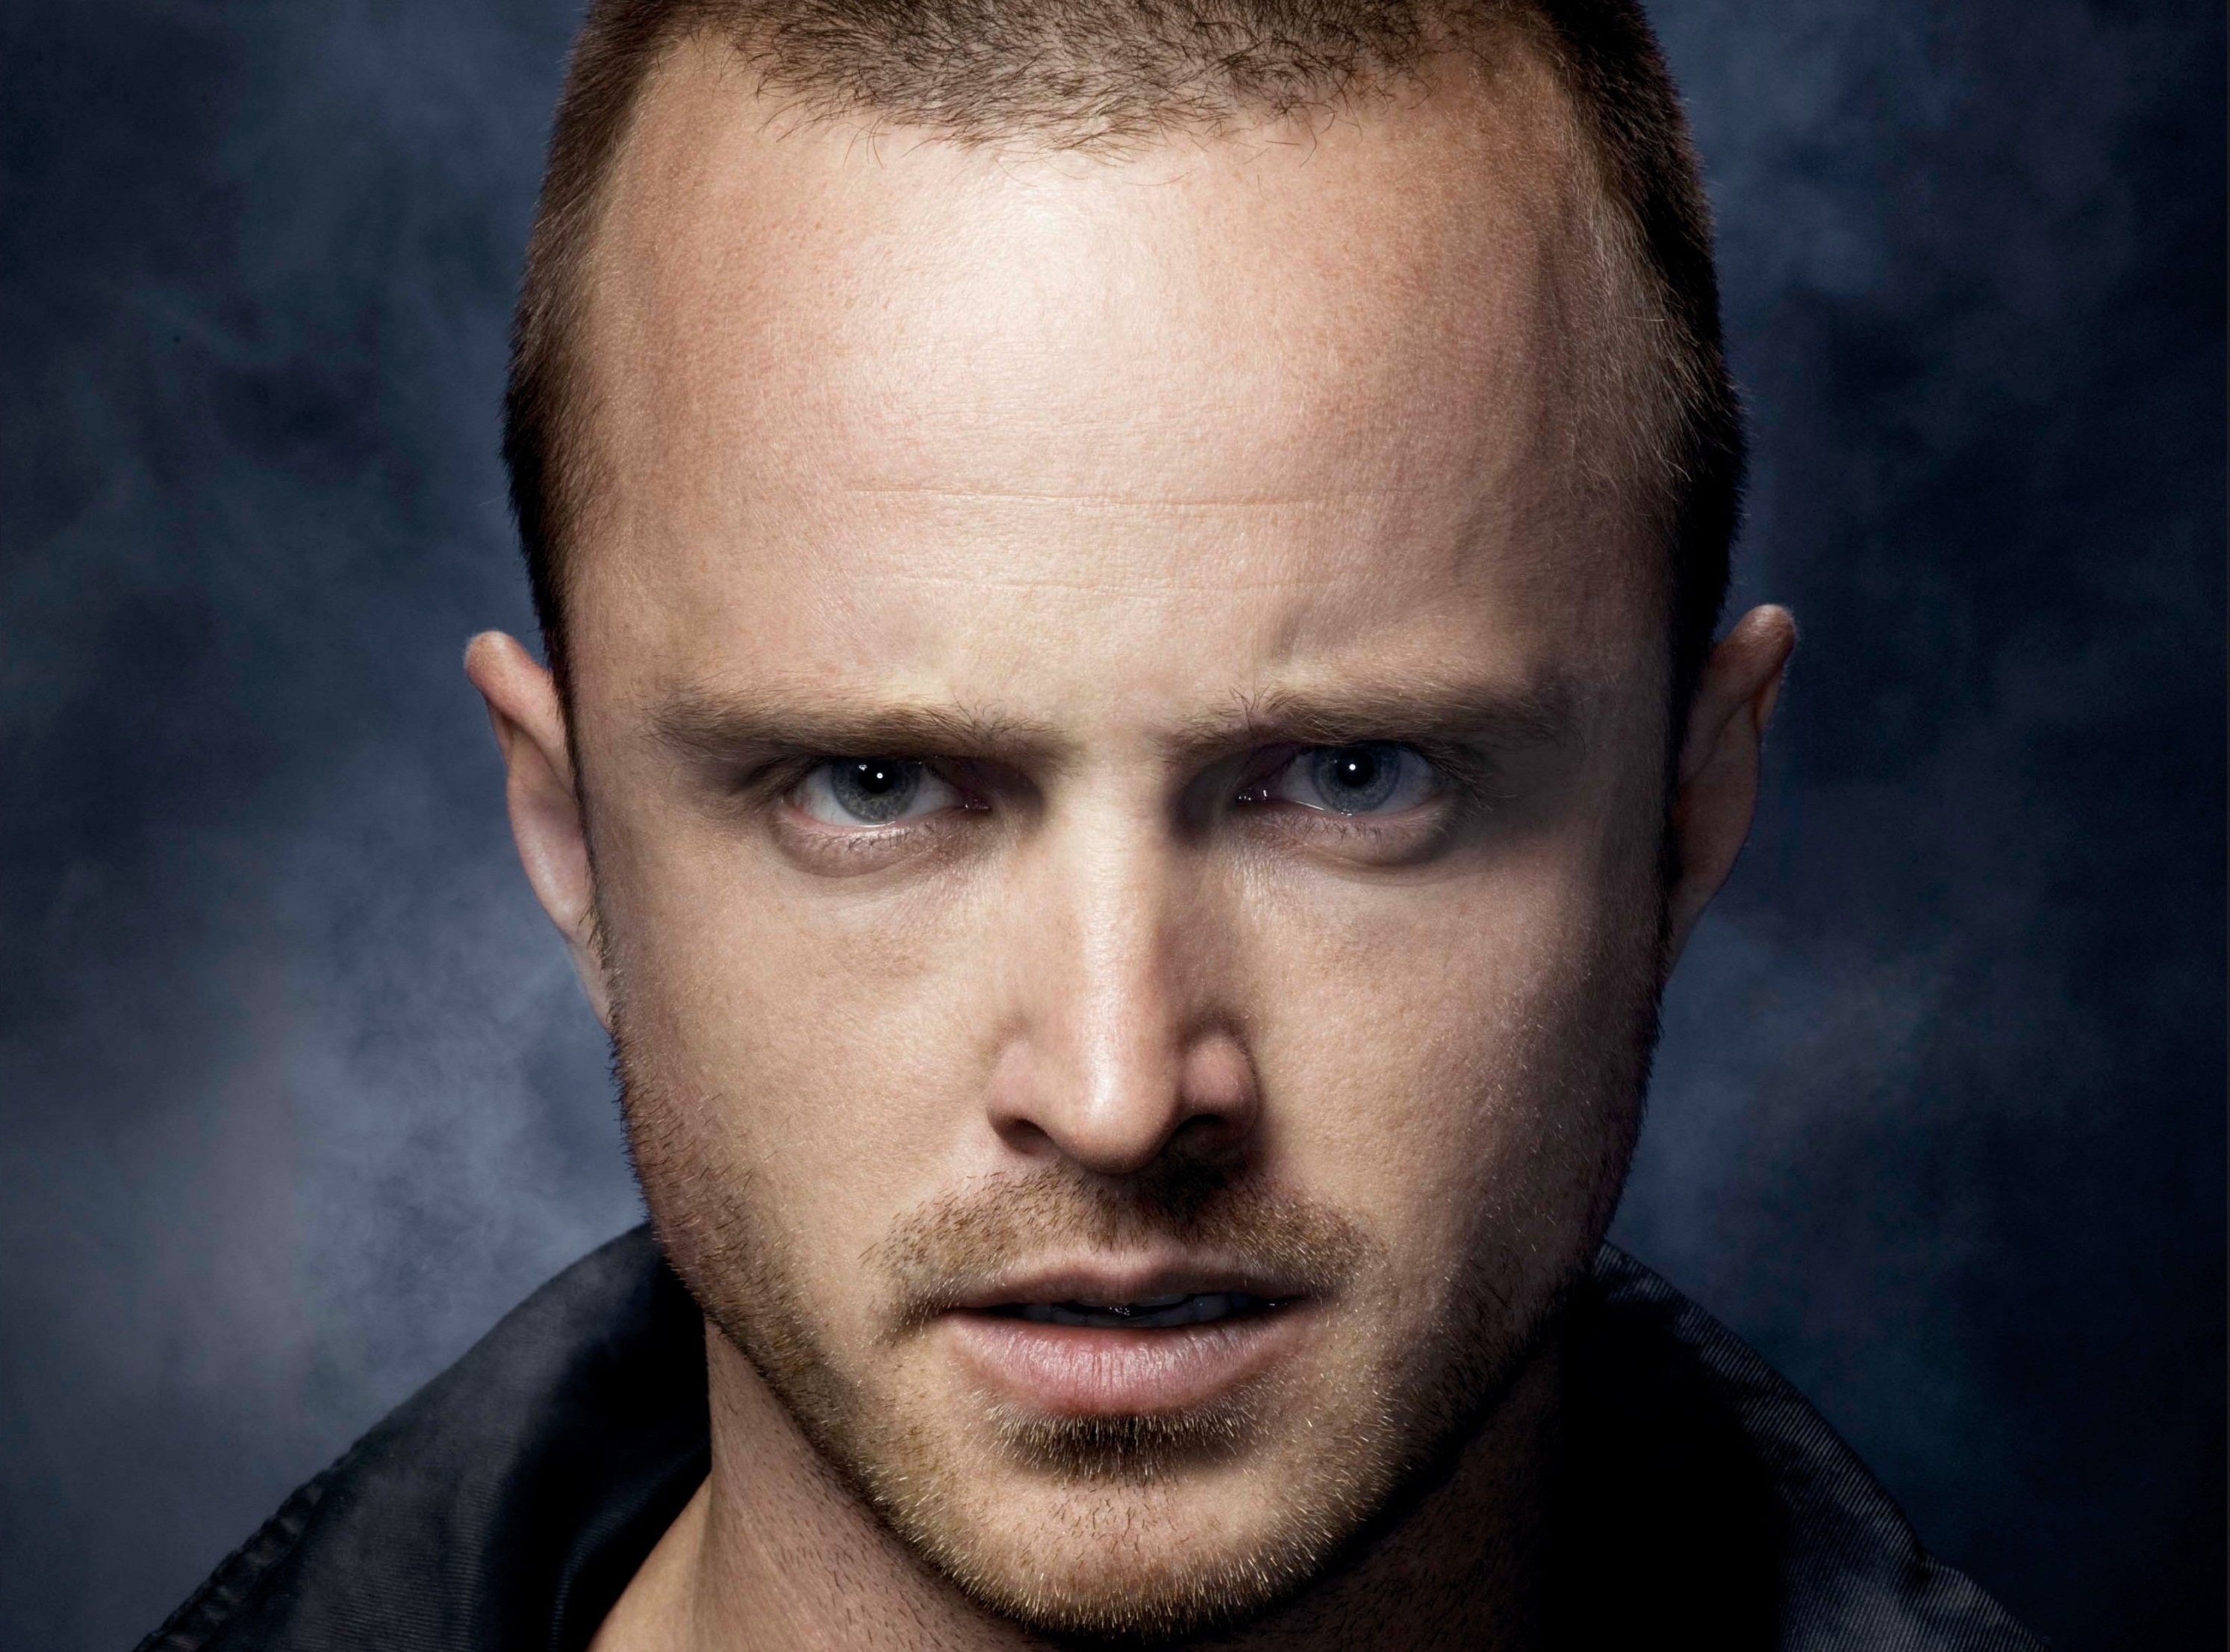
Label: Colored